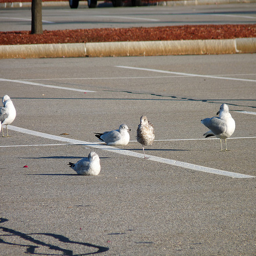
There are birds standing around a parking lot
Few hens are roaming in the clean ground.
Multiple birds on the ground in a parking lot.
Five seagulls standing in an empty parking lot.
Sea gulls hanging out in a parking lot